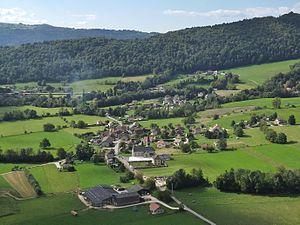
Vue panoramique sur le village et la commune de Saint-Christophe, en Savoie.
Saint-Christophe, ou Saint-Christophe-la-Grotte, est une commune française située dans le département de la Savoie, en région Auvergne-Rhône-Alpes.